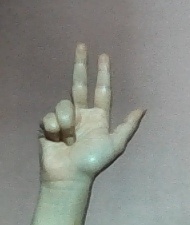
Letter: al